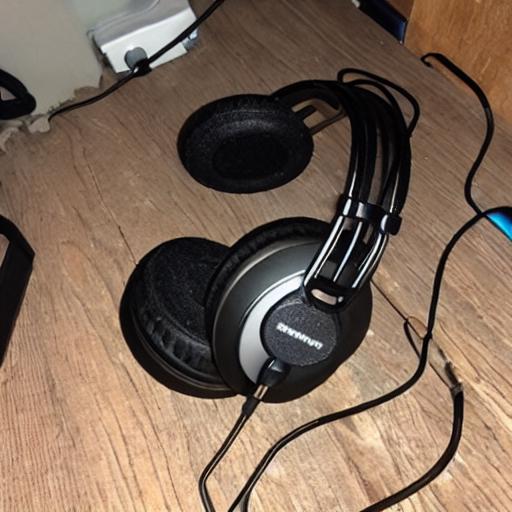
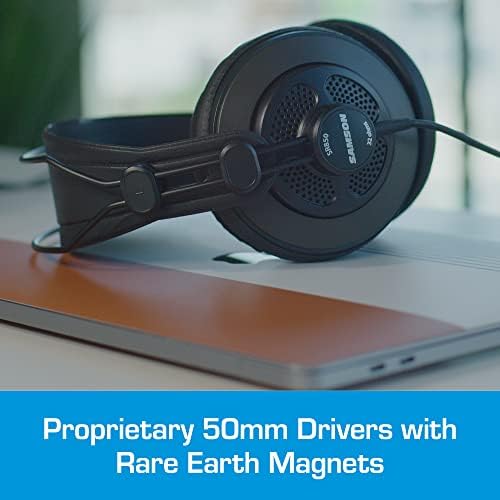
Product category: headphones
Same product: no